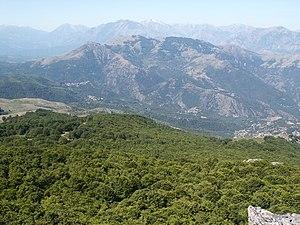
Le Monte San Petrone est une montagne située dans le département de la Haute-Corse.
Vallerustie est une ancienne piève de Corse. Située dans le centre-est de l'île, en Castagniccia, elle relevait de la province de Corte sur le plan civil et du diocèse d'Aléria sur le plan religieux.